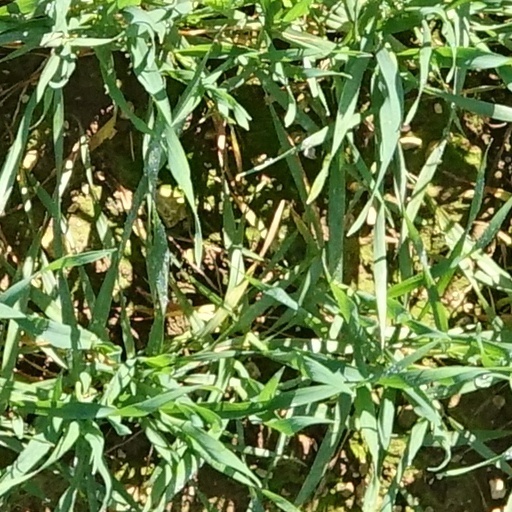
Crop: wheat